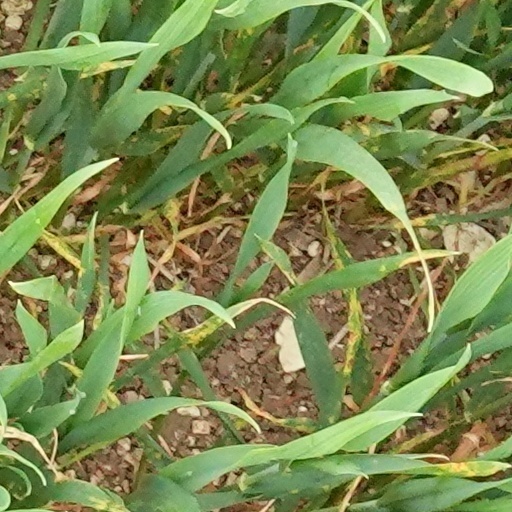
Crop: wheat